PZL.50 Jastrząb

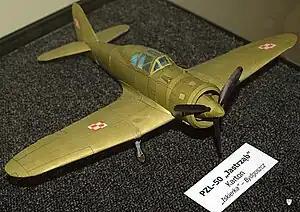

PZL.50 Jastrząb ("Hawk") was a Polish late 1930s fighter aircraft designed by Wsiewołod Jakimiuk at Państwowe Zakłady Lotnicze. The single-seat low-wing monoplane was to serve as a multi-purpose fighter and escort to replace all other fighters in the Polish Military Aviation. Designed after 1936, its prototype first flew in February 1939. By September, the first production aircraft were nearing completion, but further development was interrupted by the Nazi-Soviet Invasion of Poland.